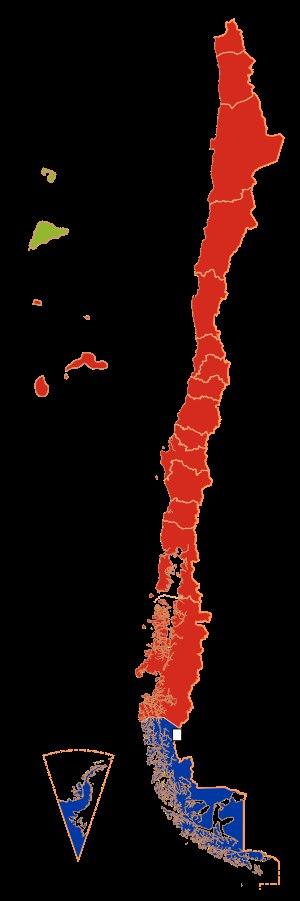
L'heure au Chili, en anglais Chile Standard Time, en castillan Hora oficial de Chile est le fuseau horaire normale de référence du Chili.